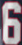
Number: 6